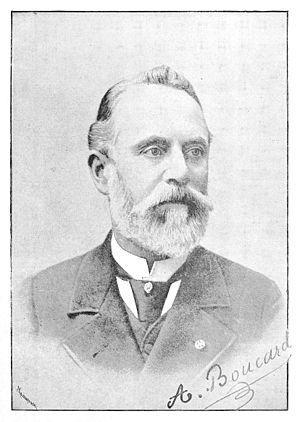
Adolphe Boucard est un ornithologue français, né en 1839 et mort le 15 mars 1905 à Hampstead.